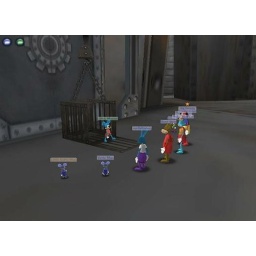
philly blue cat in vp